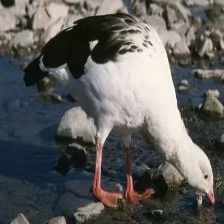
Species: ANDEAN GOOSE
Scientific name: CHLOEPHAGA MELANOPTERA
ImageNet parent category: goose